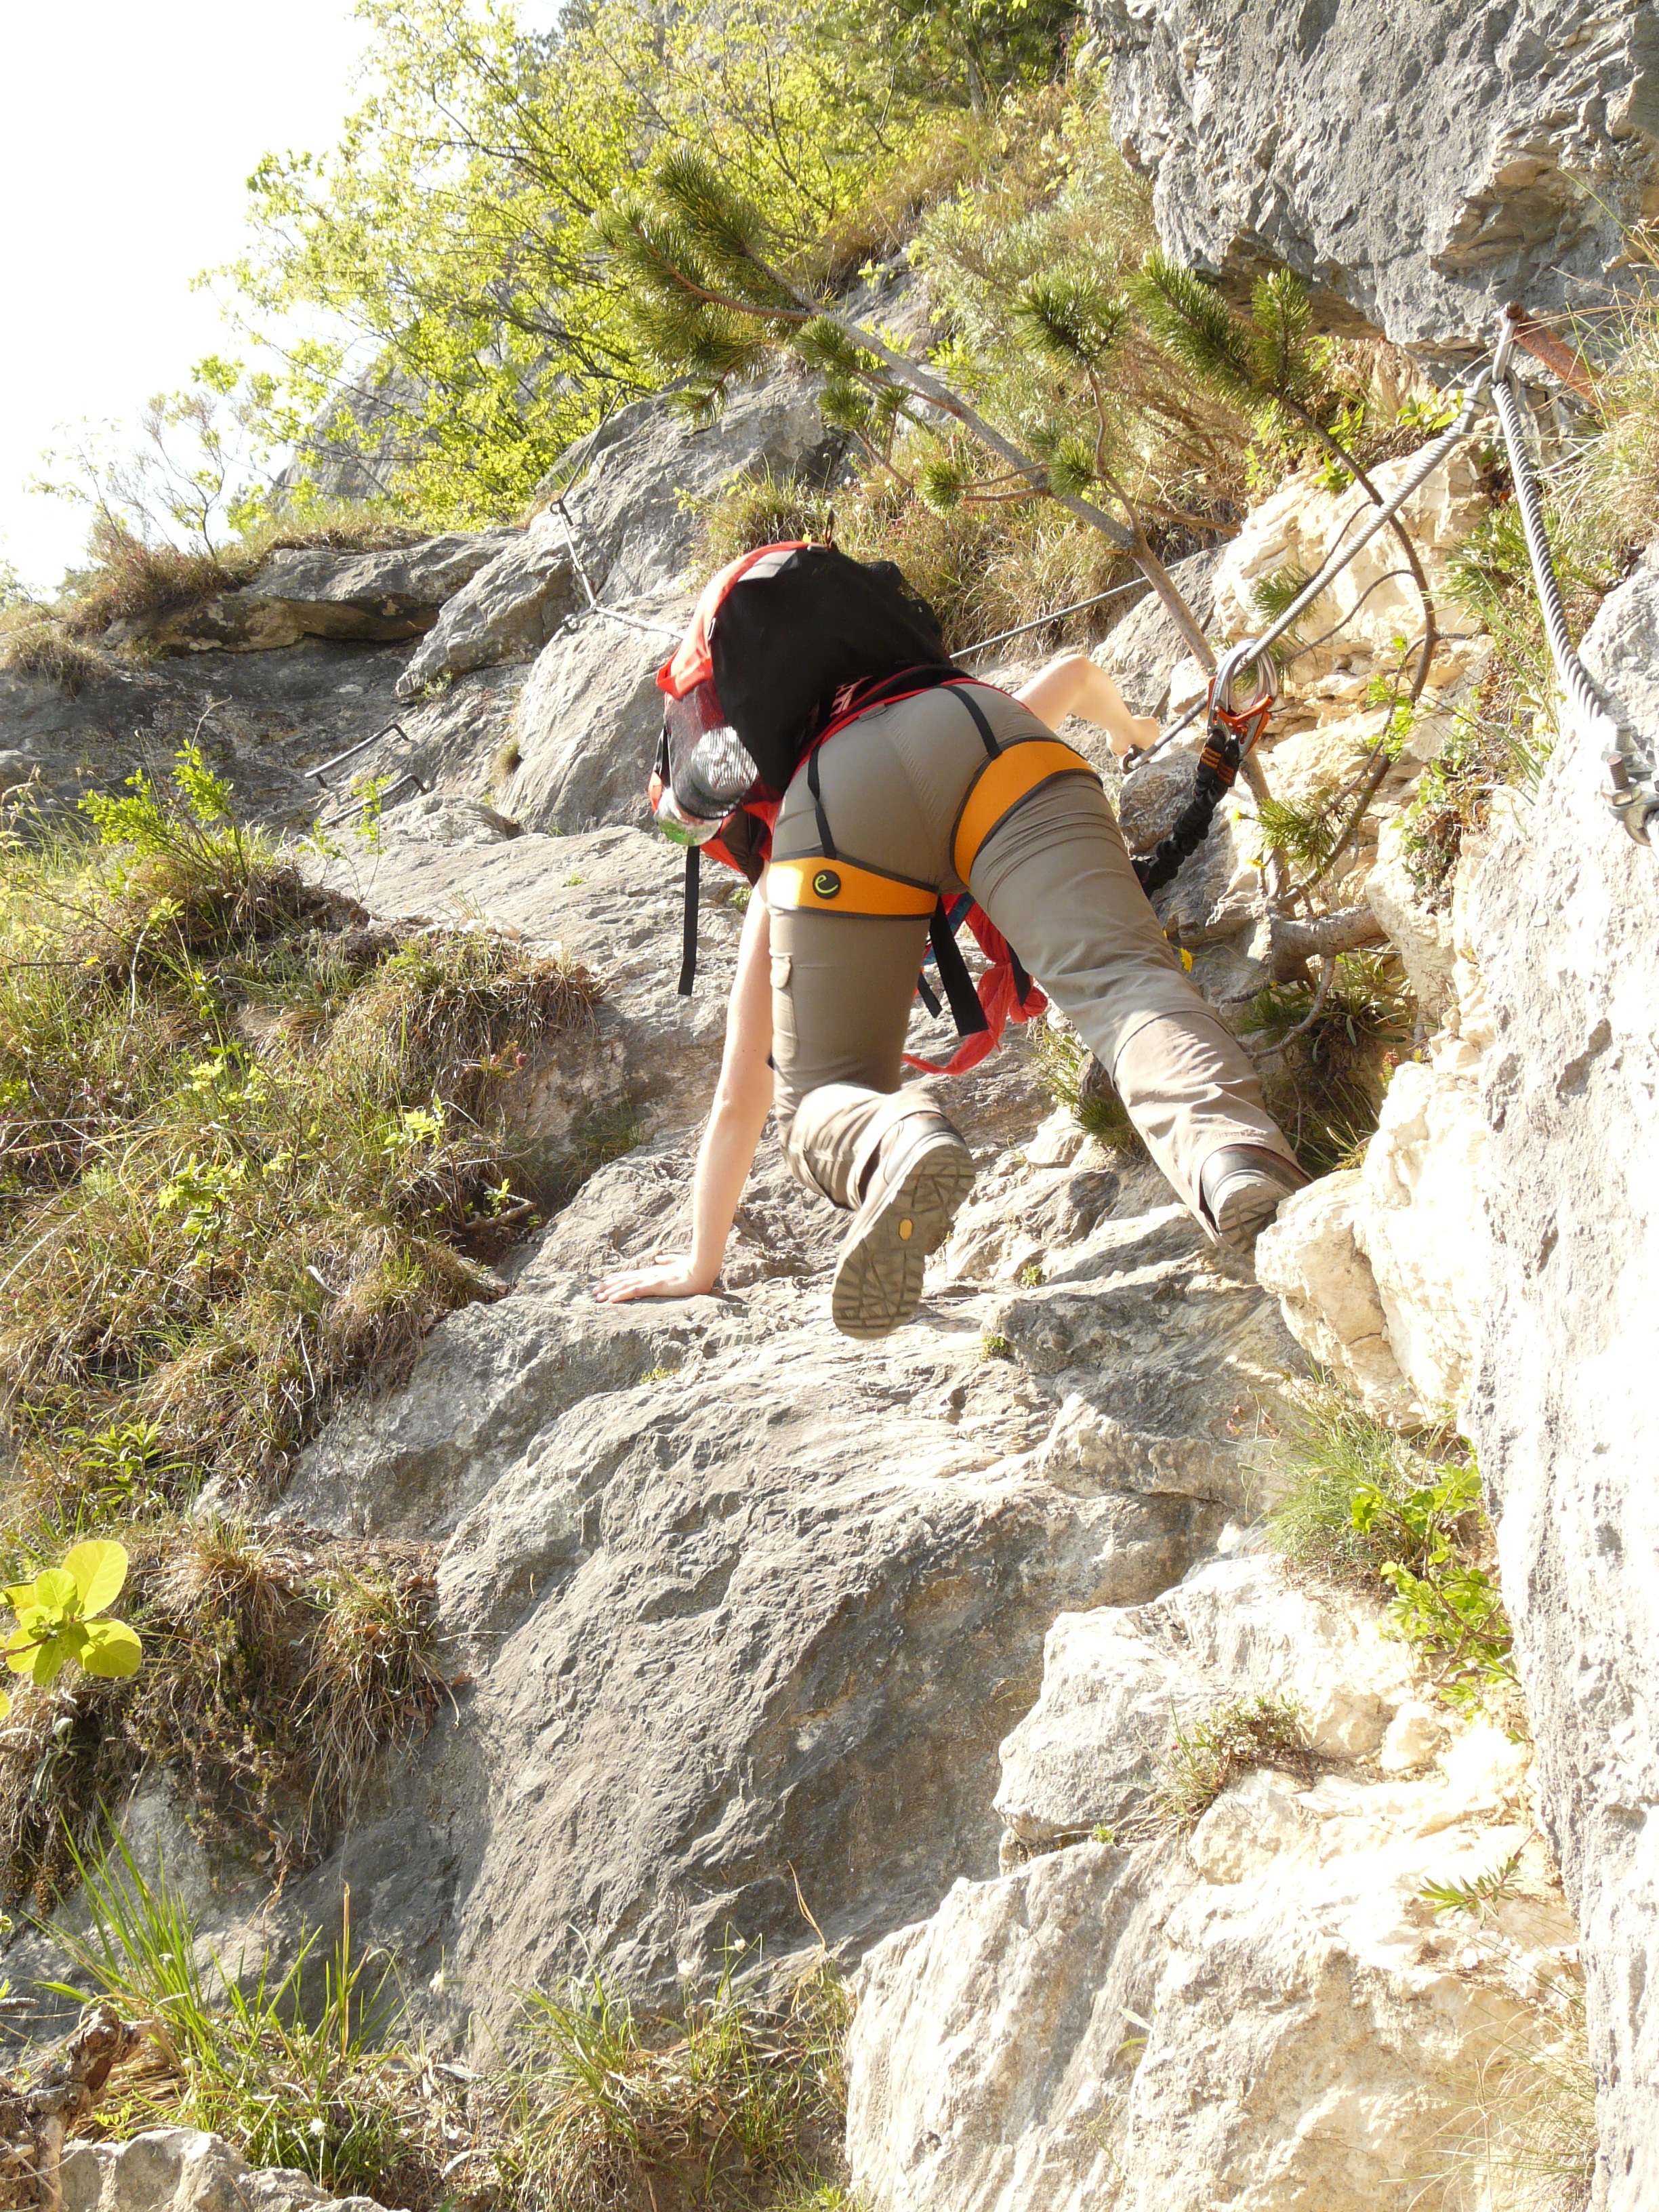
rock, walking, rope, hiking, trail, adventure, narrow, recreation, hike, italy, alpine, climbing, rock climbing, climber, steep, extreme sport, security, ridge, climb, exposed, garda, mountaineering, sports, mountaineer, canyoning, bergtour, wire rope, climbing harness, migratory goal, rope up, climbing equipment, climbing platform system, via ferrata, rock ribbon, via dell amicizia, cima sat, klettersteig lerin, outdoor recreation, individual sports, sport climbing